Answer in natural language. Considering the relative positions, is green decagon houseplant above or below Doorframe? Choose between the following options: above or below
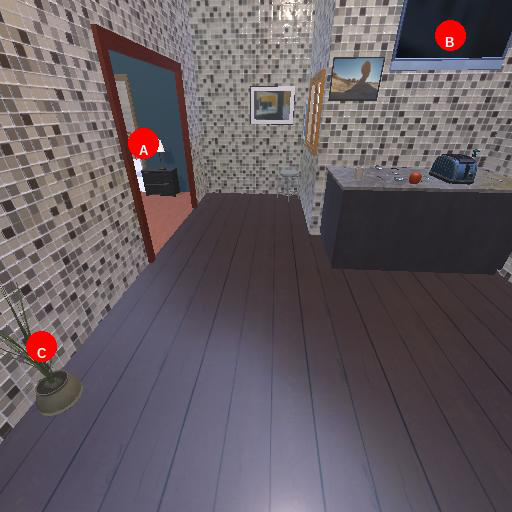
<answer>below</answer>